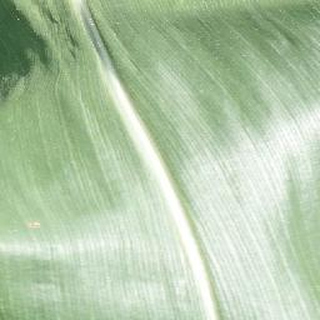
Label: healthy_corn